Tiger Woods

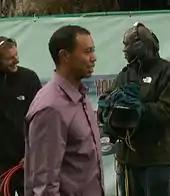
Woods preparing for a photo shoot in 2006

In 2000 and 2001, Woods was named the Laureus World Sportsman of the Year, becoming the inaugural recipient of the award. In 2000 he received the BBC Overseas Sports Personality of the Year, an award given to a non-British sportsperson considered to have made the most substantial contribution to a sport. Domestically, Woods has also been recognized by U.S. publications. He was named Associated Press Male Athlete of the Year a record-tying four times, was named "Athlete of the Decade" by the Associated Press in 2009, and is one of only two people to be named "Sports Illustrated"s Sportsman of the Year more than once.